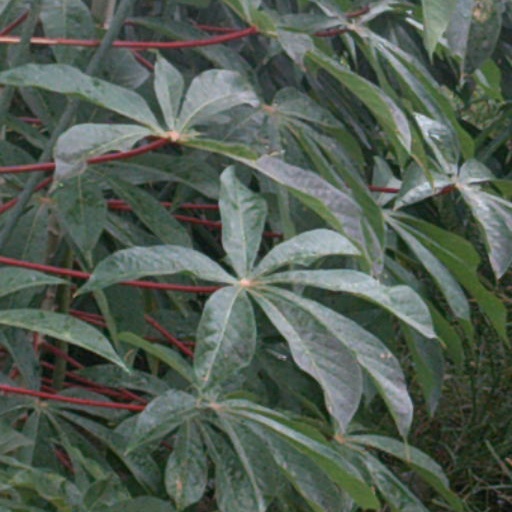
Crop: cassava